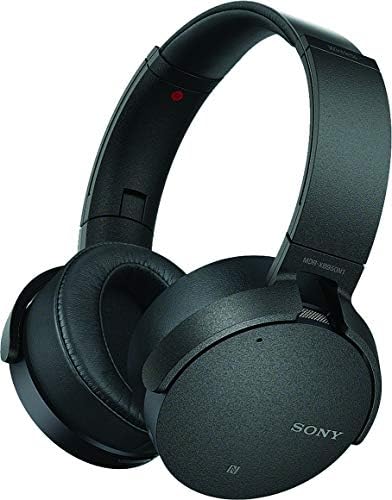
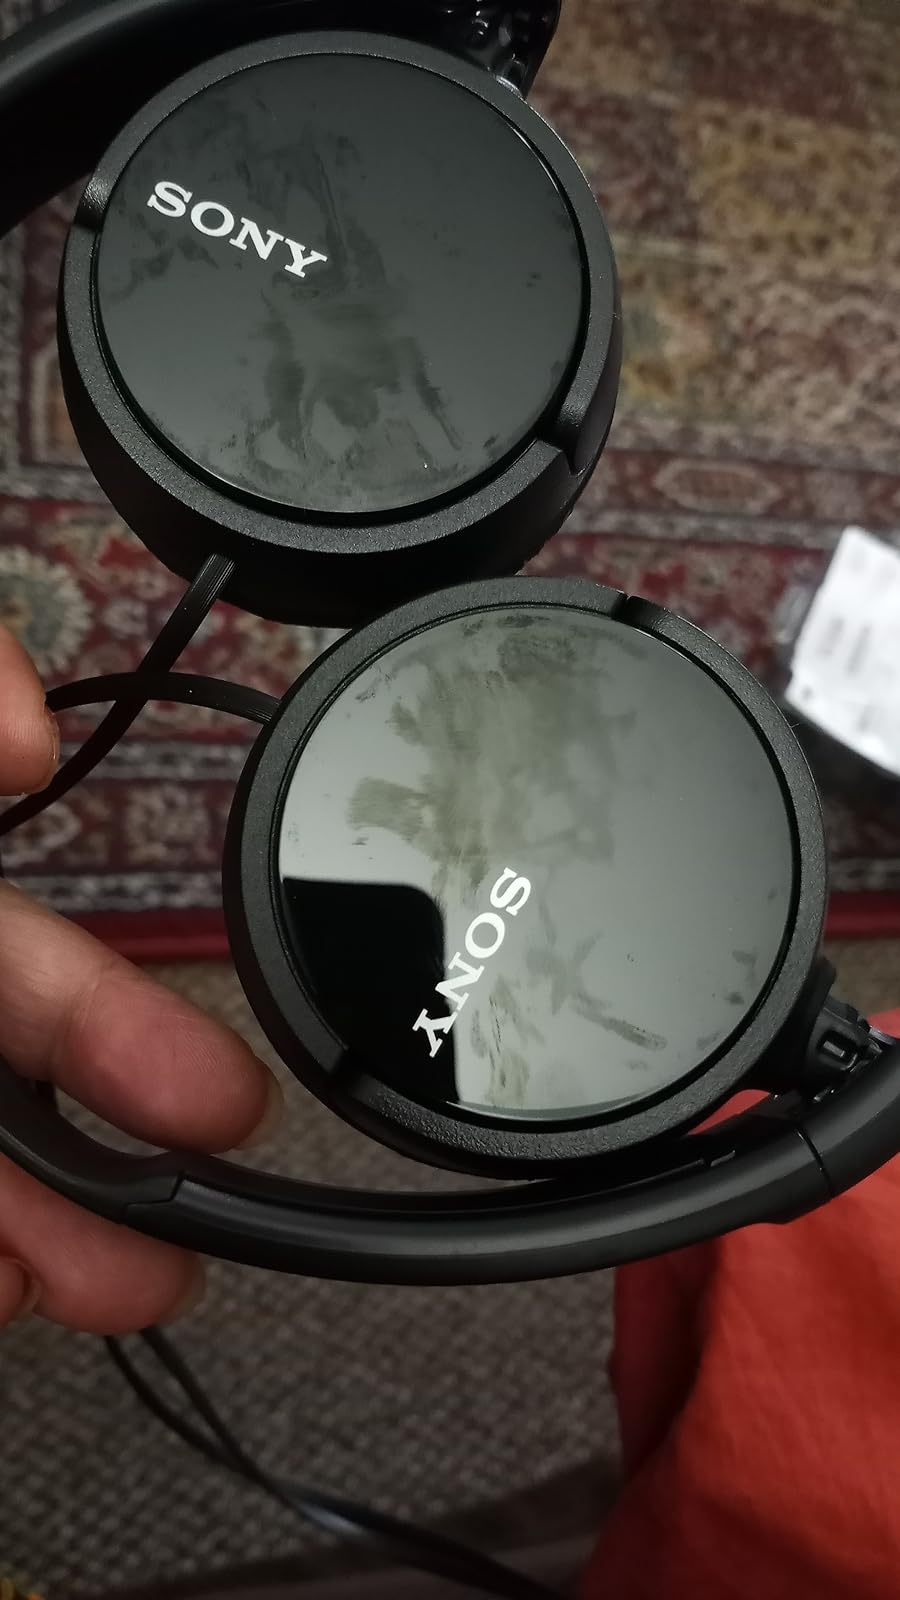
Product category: headphones
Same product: no